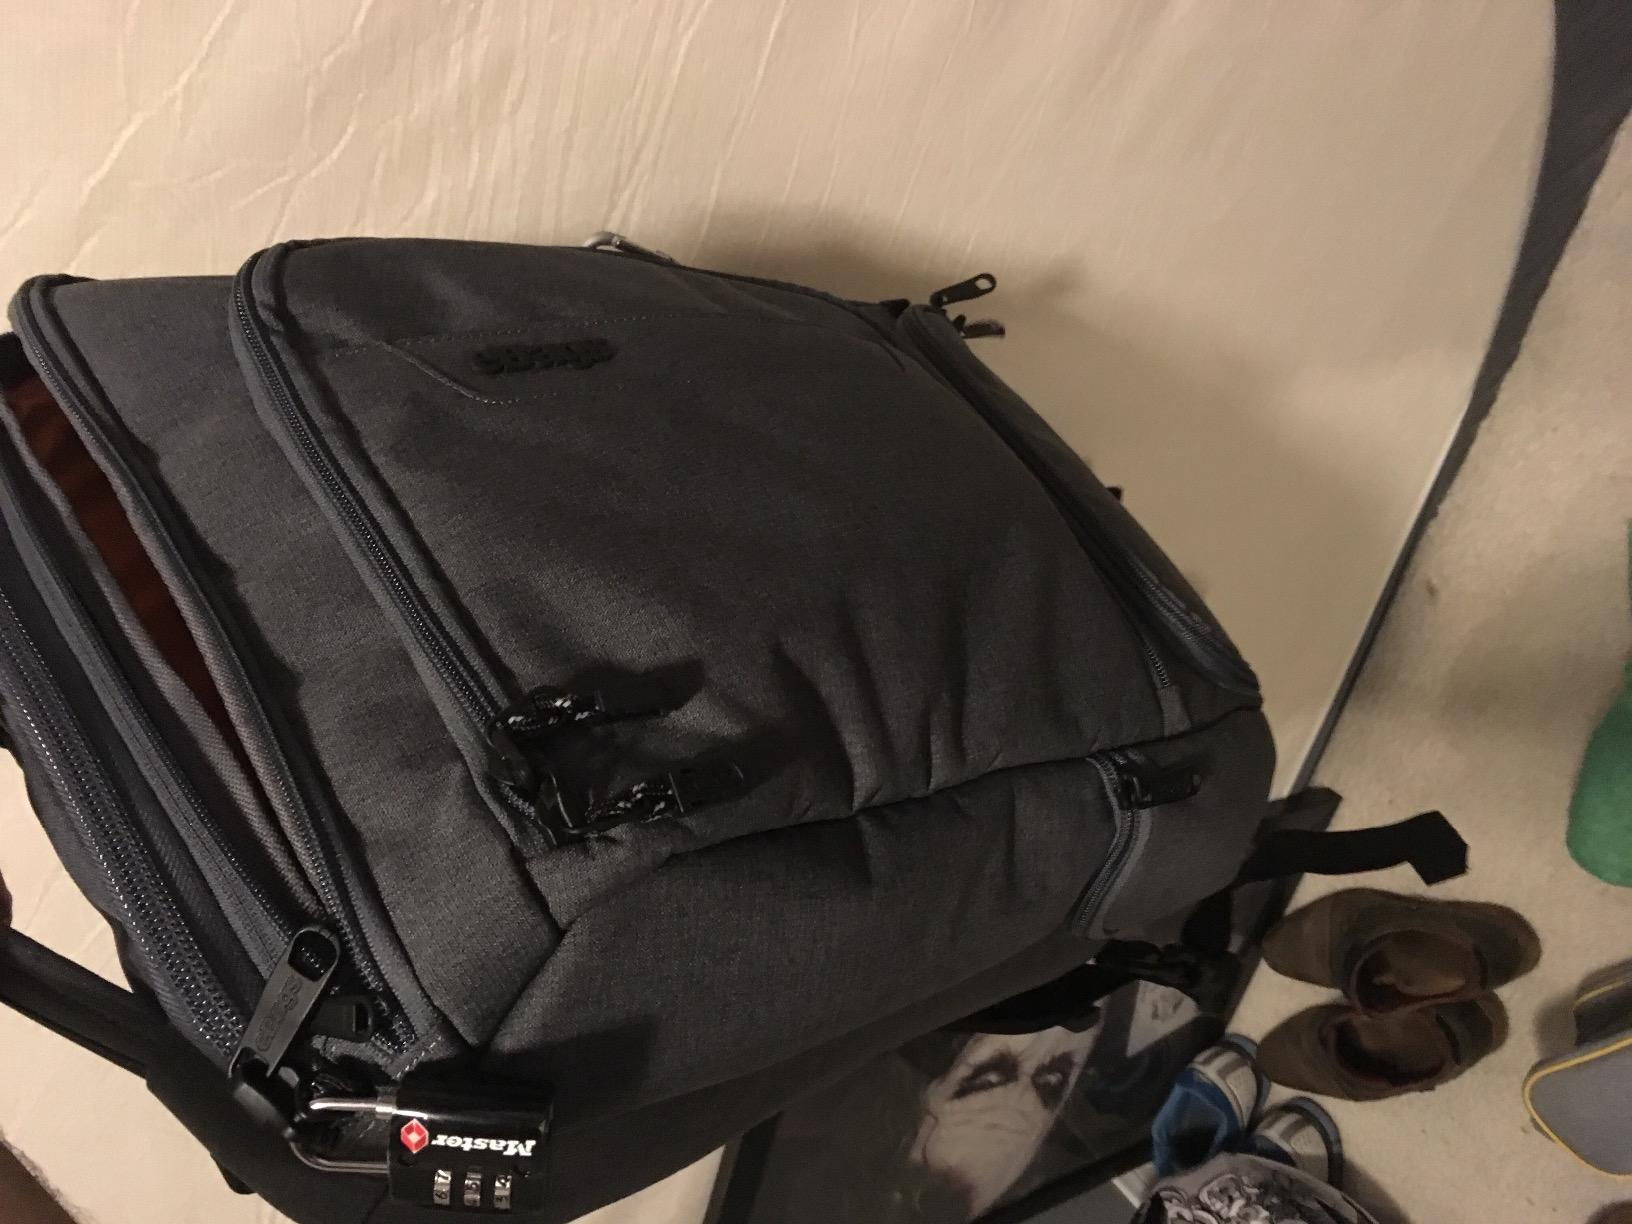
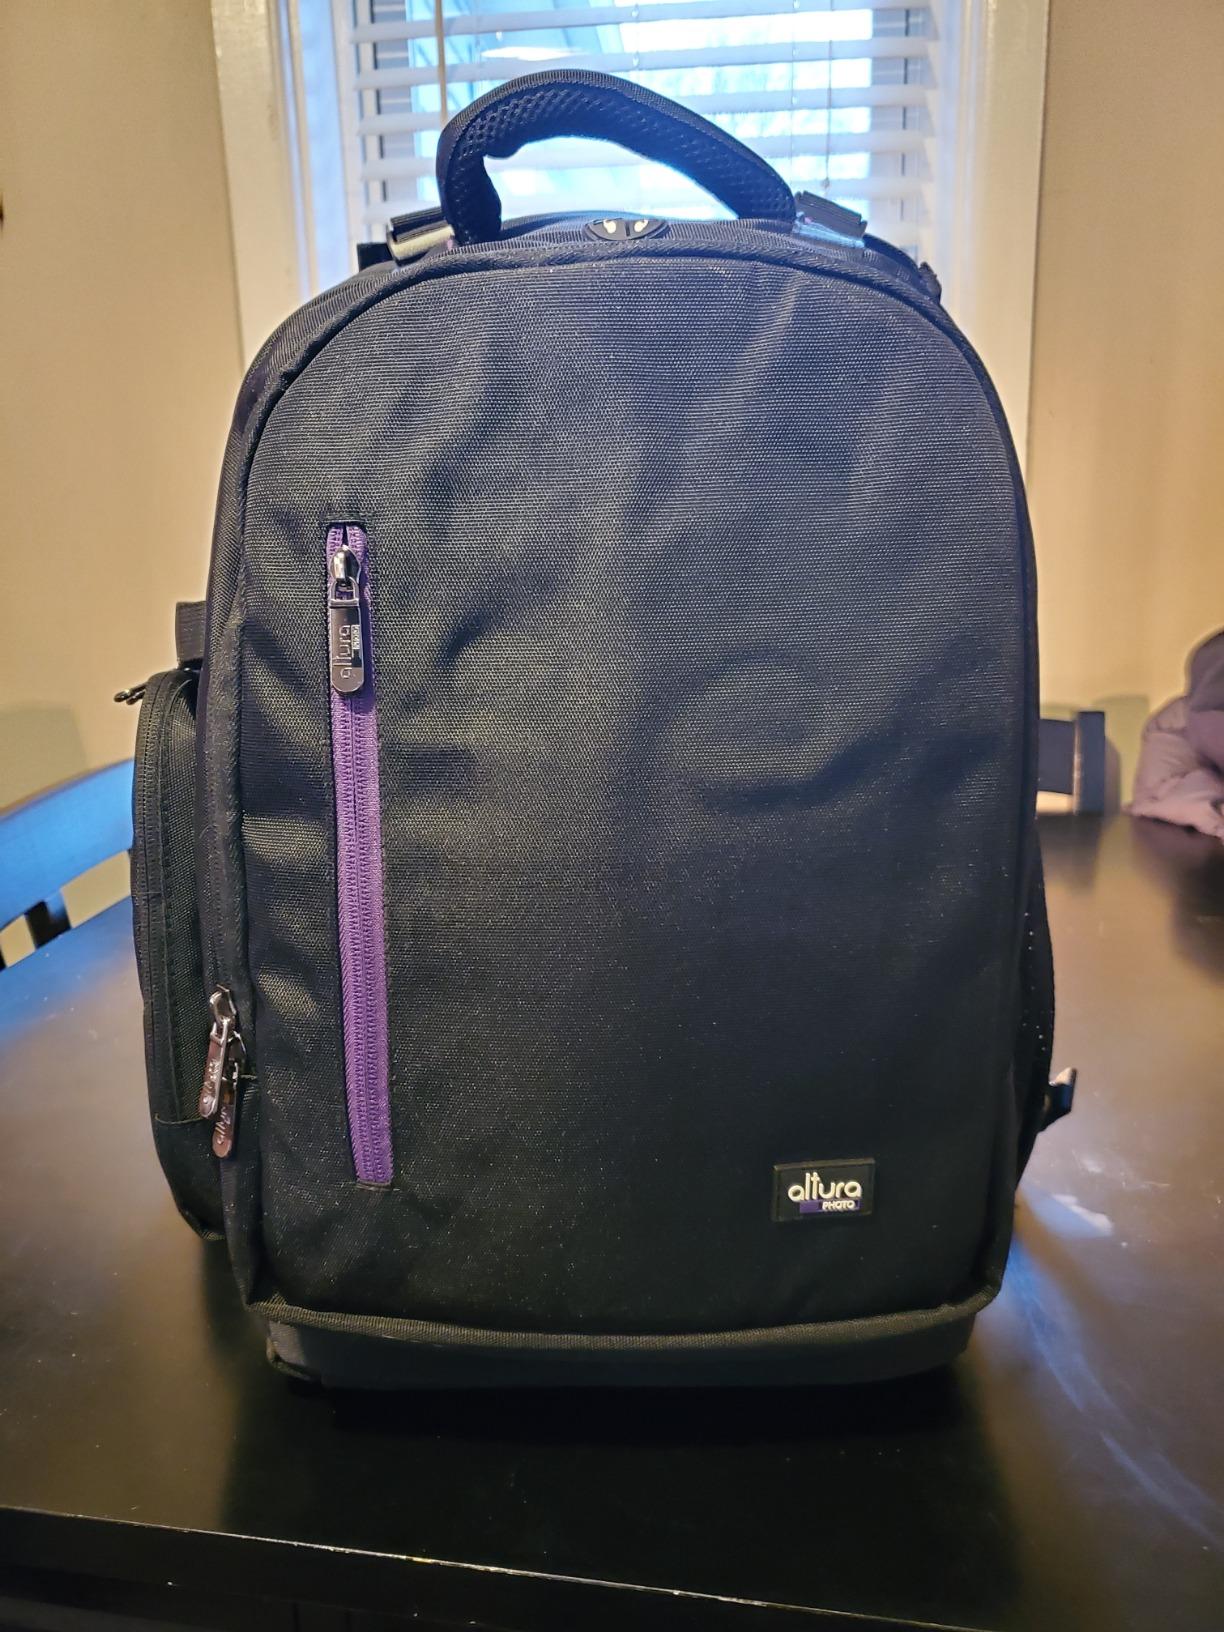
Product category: bag
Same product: no